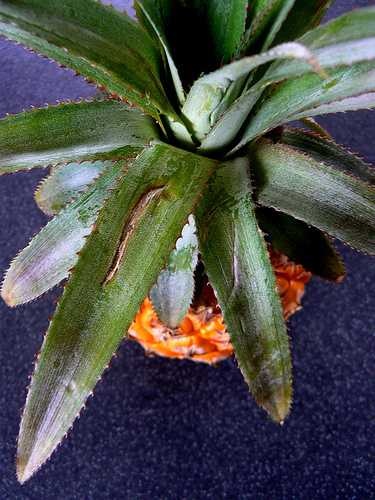
Label: Pineapple